New Brunswick, New Jersey

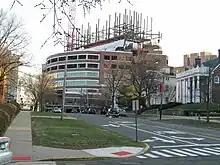
The Gateway Project under construction

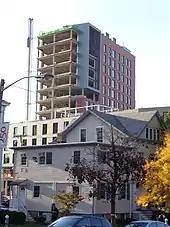
College Avenue, a juxtaposition of old and new structures

New Brunswick is one of nine cities in New Jersey designated as eligible for Urban Transit Hub Tax Credits by the state's Economic Development Authority. Developers who invest a minimum of $50 million within a half-mile of a train station are eligible for pro-rated tax credit.